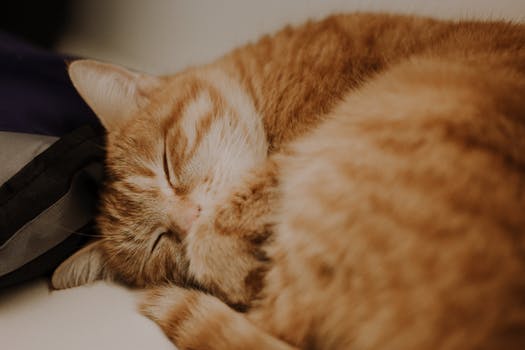
Label: No Watermark